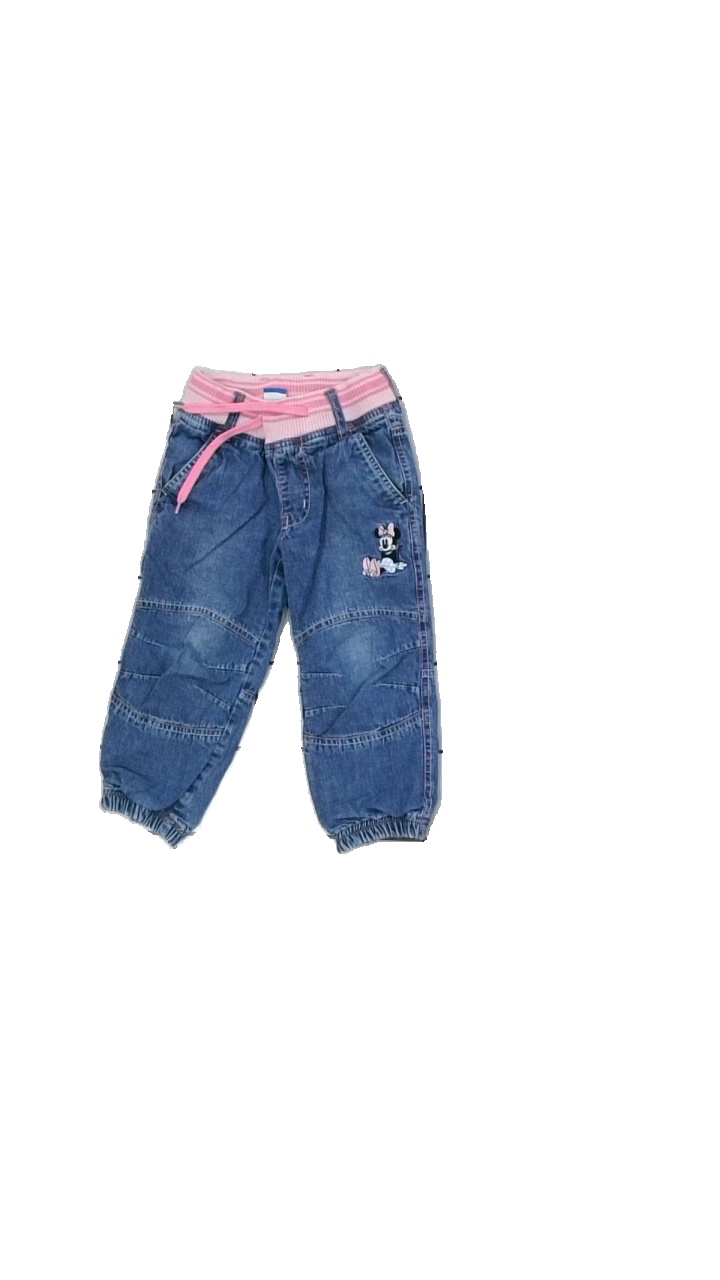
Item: Jeans (Children)
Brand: Disney
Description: jeans med tryck
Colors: Blue, Pink
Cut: Regular
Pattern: Embroidered
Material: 100% bomull
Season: All
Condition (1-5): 4
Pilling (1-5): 4
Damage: nopprigt
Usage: Reuse
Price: <50